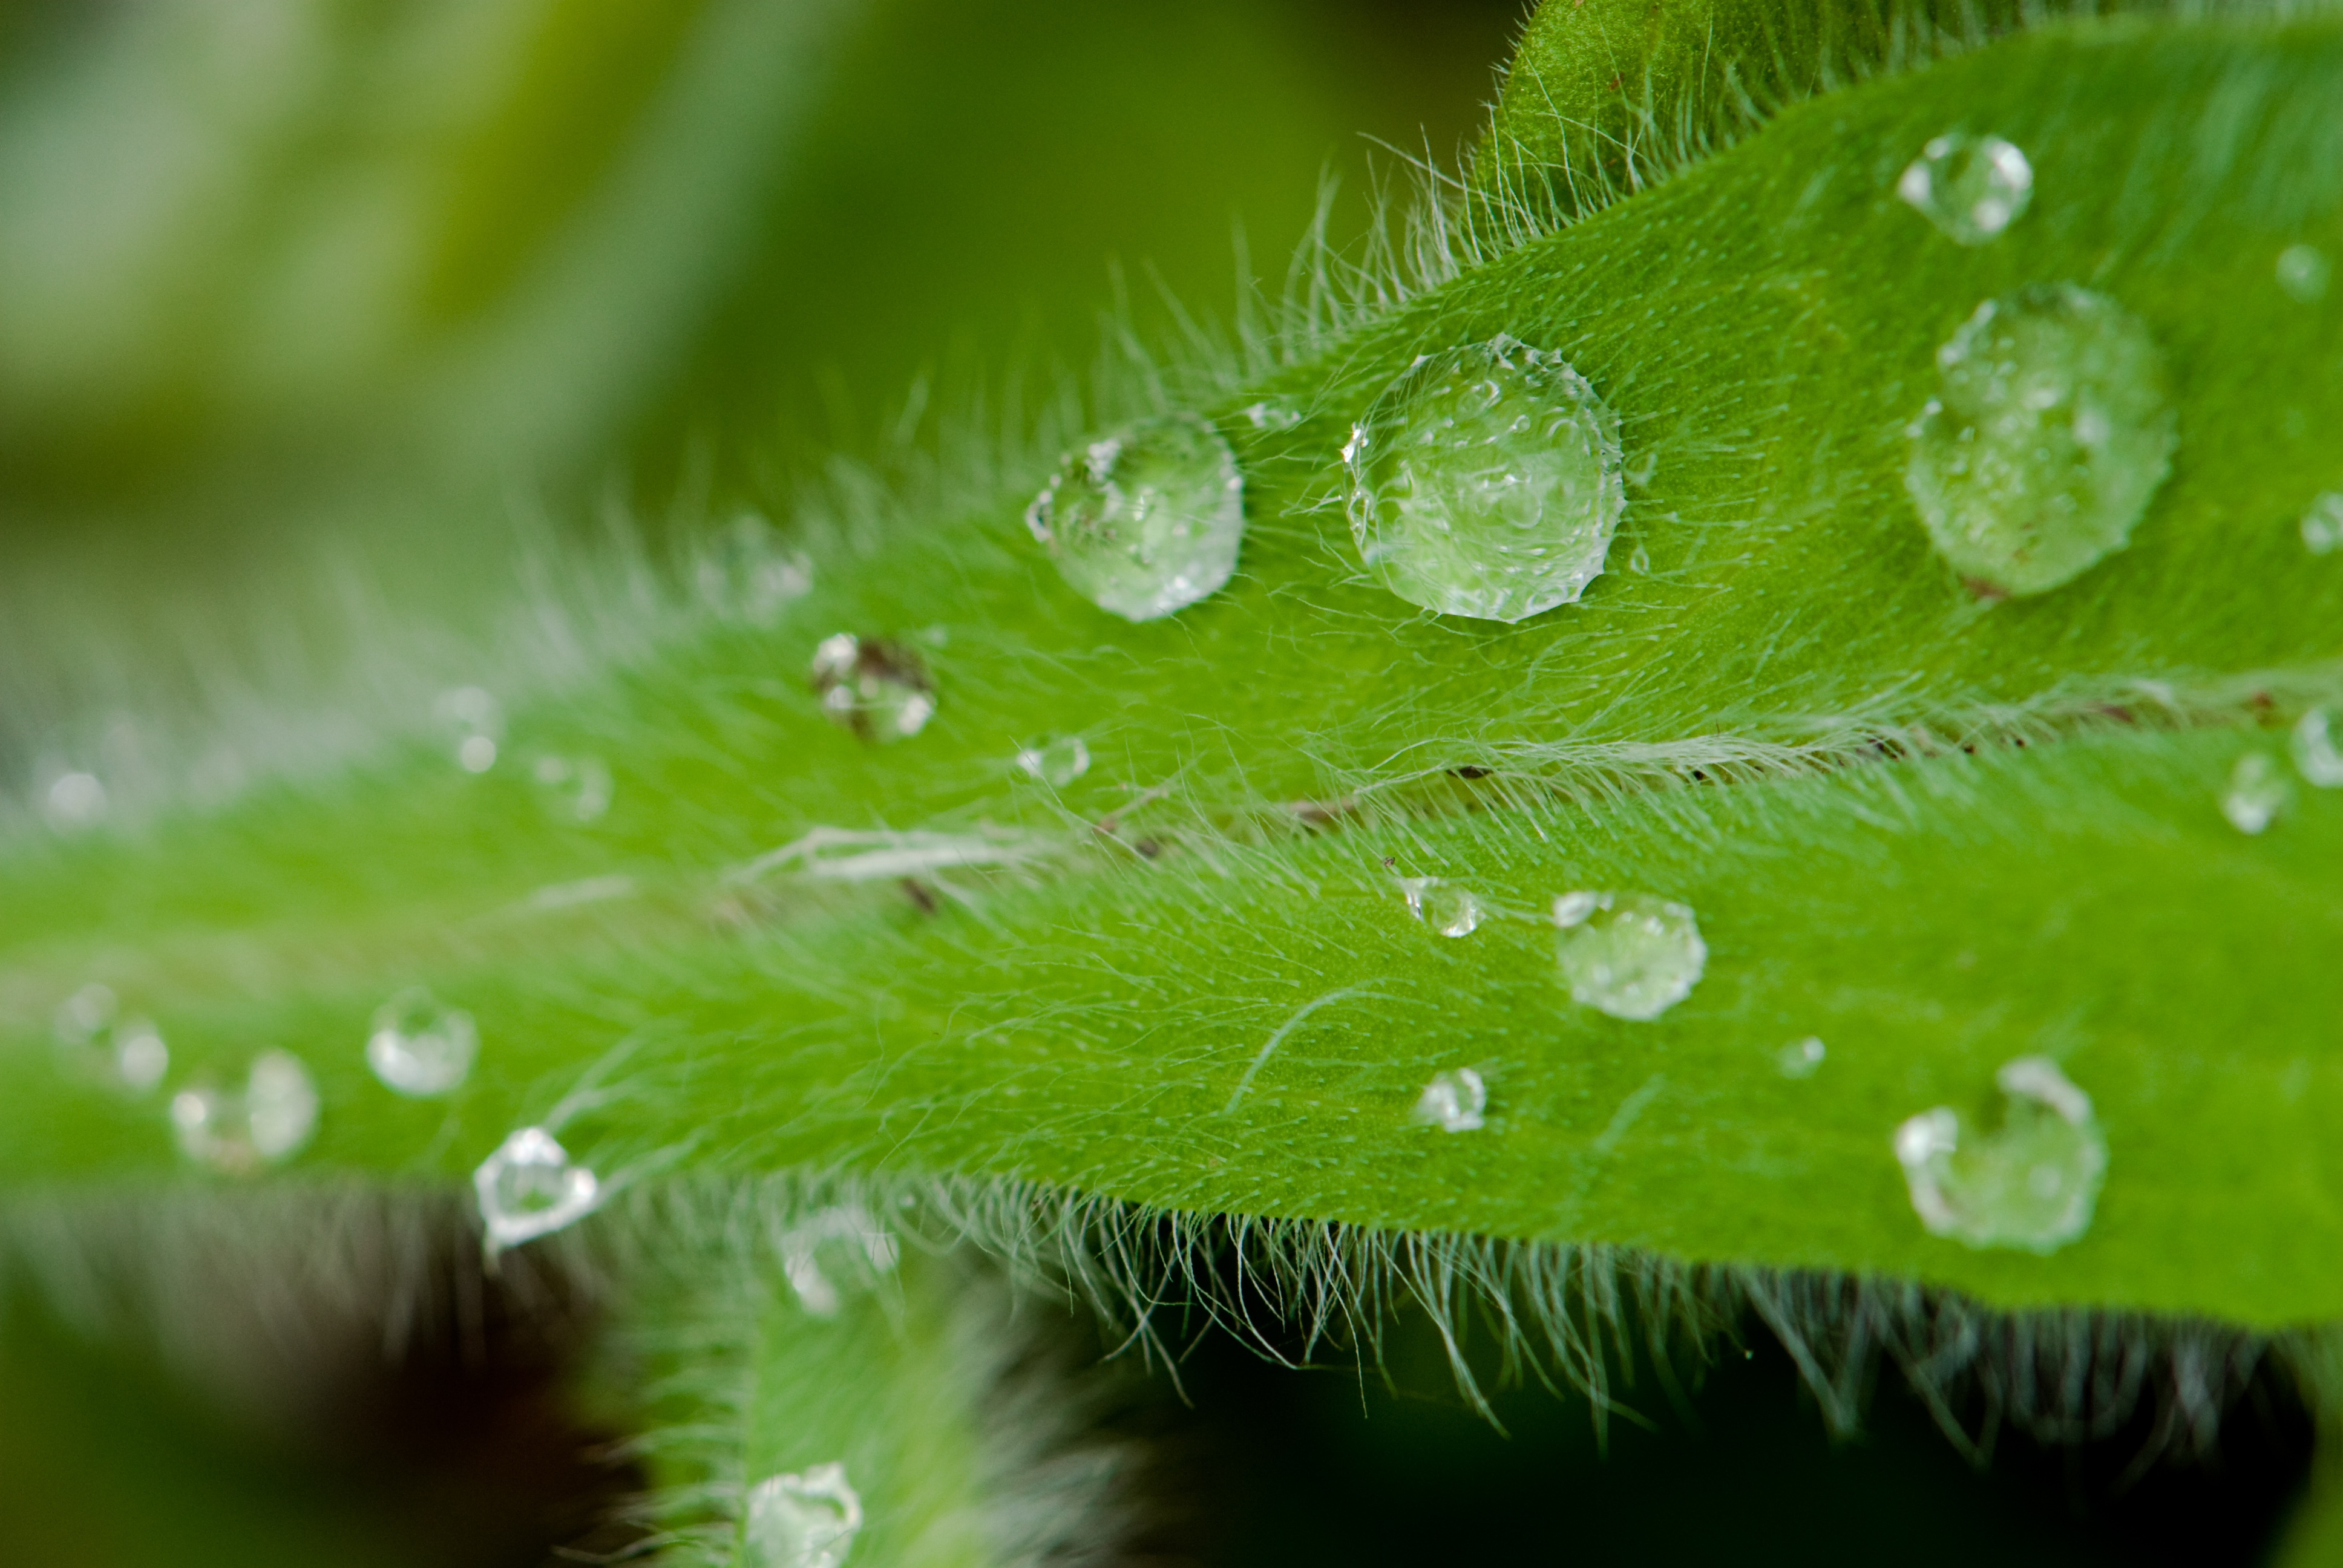
water, nature, grass, drop, dew, plant, photography, leaf, flower, green, botany, flora, close up, moisture, macro photography, water drops, close leaf, plant stem